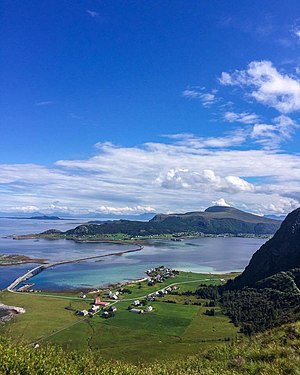
Nordøyane
Ullasundet mellem Haramsøya og Flemsøya med Ullasundbroen
Nordøyane ellere Nordøerne er en øgruppe i Ålesund kommune i det nordre Sunnmøre og ydre Romsdal i Møre og Romsdal fylke i Norge. Den omfatter øerne Harøy, Fjørtofta, Flemsøya, Haramsøya, Lepsøya. Afgrænsingen mod syd er Breisundet. Øerne i Giske kommune nævnes også som del af Nordøyane. Betegnelsen Nordøyane bruges særlig om de store øerne i den tidligere Haram kommune. Øerne i Giske kommune, som er nærmest Ålesund centrum, har færgefri fastlandsforbindelse med Ålesund mens de andre er knyttet sammen med bilfærger og hurtigbåde. Den planlagte Nordøyvejen skal forbinde de nordligste øer med fastlandet via bro og tre undersøiske tunneller.